Royal Palm (train)

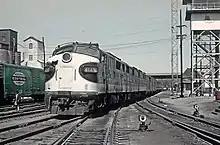
"The Royal Palm" at Danville, KY station on April 11, 1963.

In 1949, an order for twelve EMD E7s was delivered to Southern Railway for use on its passenger trains. On December 15, 1949, the New York Central, Southern and Florida East Coast began operation of the streamlined "New Royal Palm" winter-only train that replaced the "Florida Sunbeam", which had run down Southern's (GS&F) Palatka branch to Hampton, where it connected to the Seaboard to Miami.